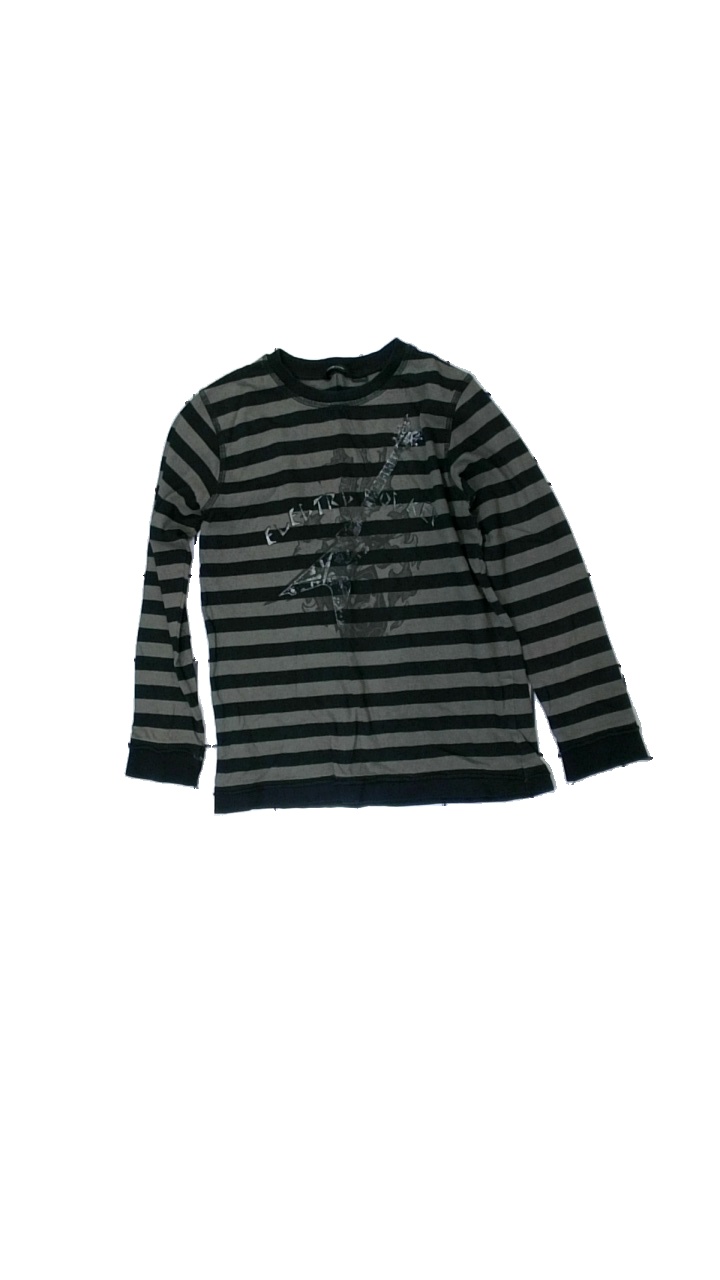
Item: Top (Children)
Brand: Lindex
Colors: Black, Green
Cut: Regular
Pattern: Striped
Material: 100% cotton
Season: All
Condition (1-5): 2
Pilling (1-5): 3
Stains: Minor
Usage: Export
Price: <50